Mauricio Rosenmann Taub

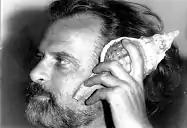
Mauricio Rosenmann Taub 1980

A native of Santiago, he studied piano and composition initially in Santiago, then in Stuttgart and Freiburg with a Scholarship of the DAAD. In Paris he studied at the Conservatoire National with Olivier Messiaen and graduated with distinction ("premier prix"). During this time Rosenmann worked at the French Broadcast at the "Groupe des Recherches Musicales", studied organ with Édouard Souberbielle and musicology. With André Martinet he studied linguistics at the University of Paris (Sorbonne). He returned to Germany, attended the Darmstadt New Music Summer School and joined in Freiburg the class of Wolfgang Fortner. He graduated with a composing degree ("Reifeprüng in Komposition und Musiktheorie") and became a lecturer at the Freiburger Musikhochschule. He was a professor at the Folkwang University of the Arts in Essen 1974 until 1999.